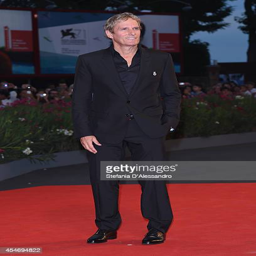
soft rock artist attends premiere during festival